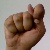
The image shows a hand gesture representing the letter 'T' in Indian Sign Language.